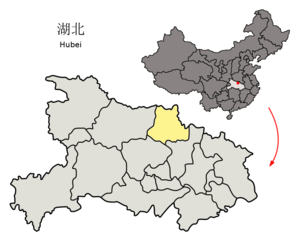
Suizhou est une ville de la province du Hubei en Chine.